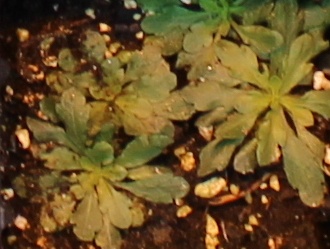
Label: Horseweed